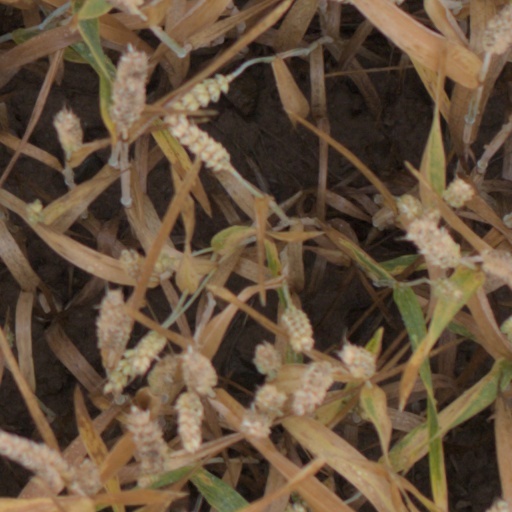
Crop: wheat